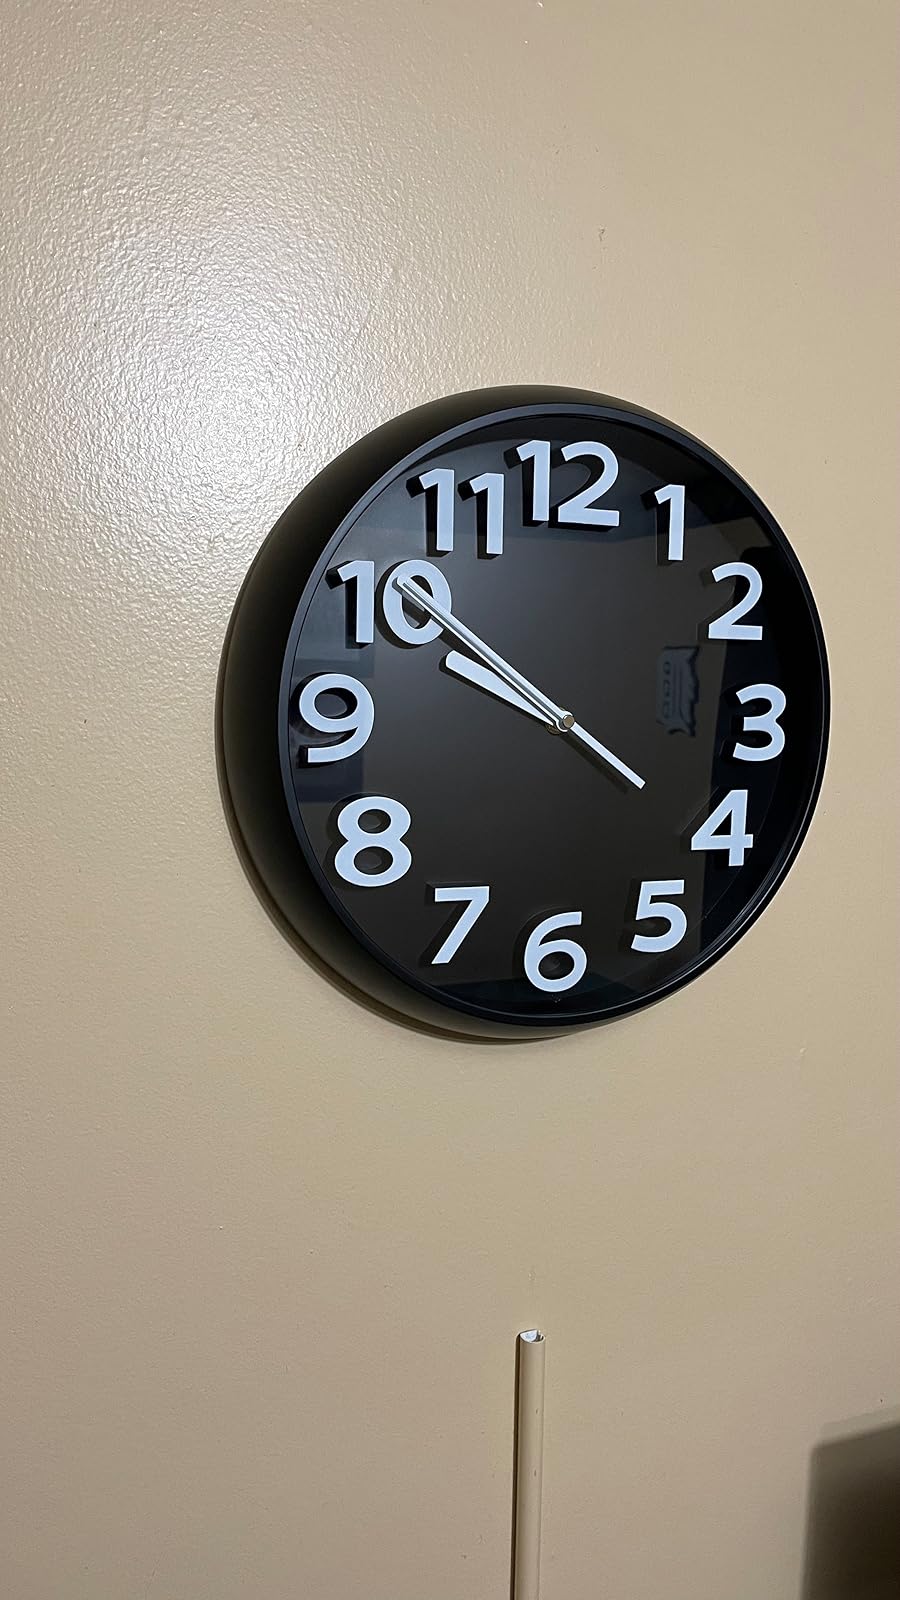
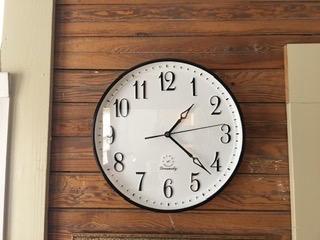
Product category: clock
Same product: no